Robert Ballard Long

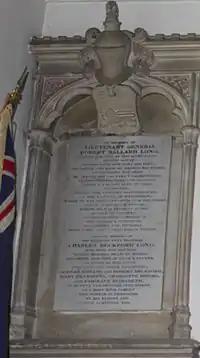
Memorial in St Laurence Church, Seale

Long was given command of a light cavalry brigade in June 1811, following his promotion to major general, these troops were involved in a skirmish near Elvas, where a picket of around fifty men of the 11th Light Dragoons was captured (only one man escaped). Wellington was present on this occasion and gave Long a strongly worded reprimand which effectively stalemated his career. Long's political friends were, however, too strong at this stage to allow his recall from active service and therefore Long maintained his brigade command. He commanded the cavalry under Sir Rowland Hill at Arroyo dos Molinos, where a whole French infantry division and several regiments of cavalry were trapped and destroyed as fighting units. Long's cavalry charged and broke the French cavalry and captured over 200 of them plus three pieces of artillery (General Bron, commanding the French cavalry, and the Prince of Aremberg, commander of the 27th Chasseurs, were also captured).